Star-shaped polymer

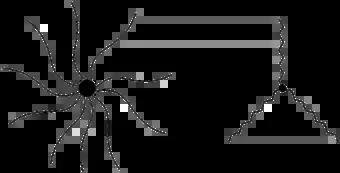
Representations of how star shaped polymers are typically shown

In polymer science, star-shaped polymers are the simplest class of branched polymers with a general structure consisting of several (at least three) linear chains connected to a central core. The core, or the center, of the polymer can be an atom, molecule, or macromolecule; the chains, or "arms", consist of variable-length organic chains. Star-shaped polymers in which the arms are all equivalent in length and structure are considered homogeneous, and ones with variable lengths and structures are considered heterogeneous.